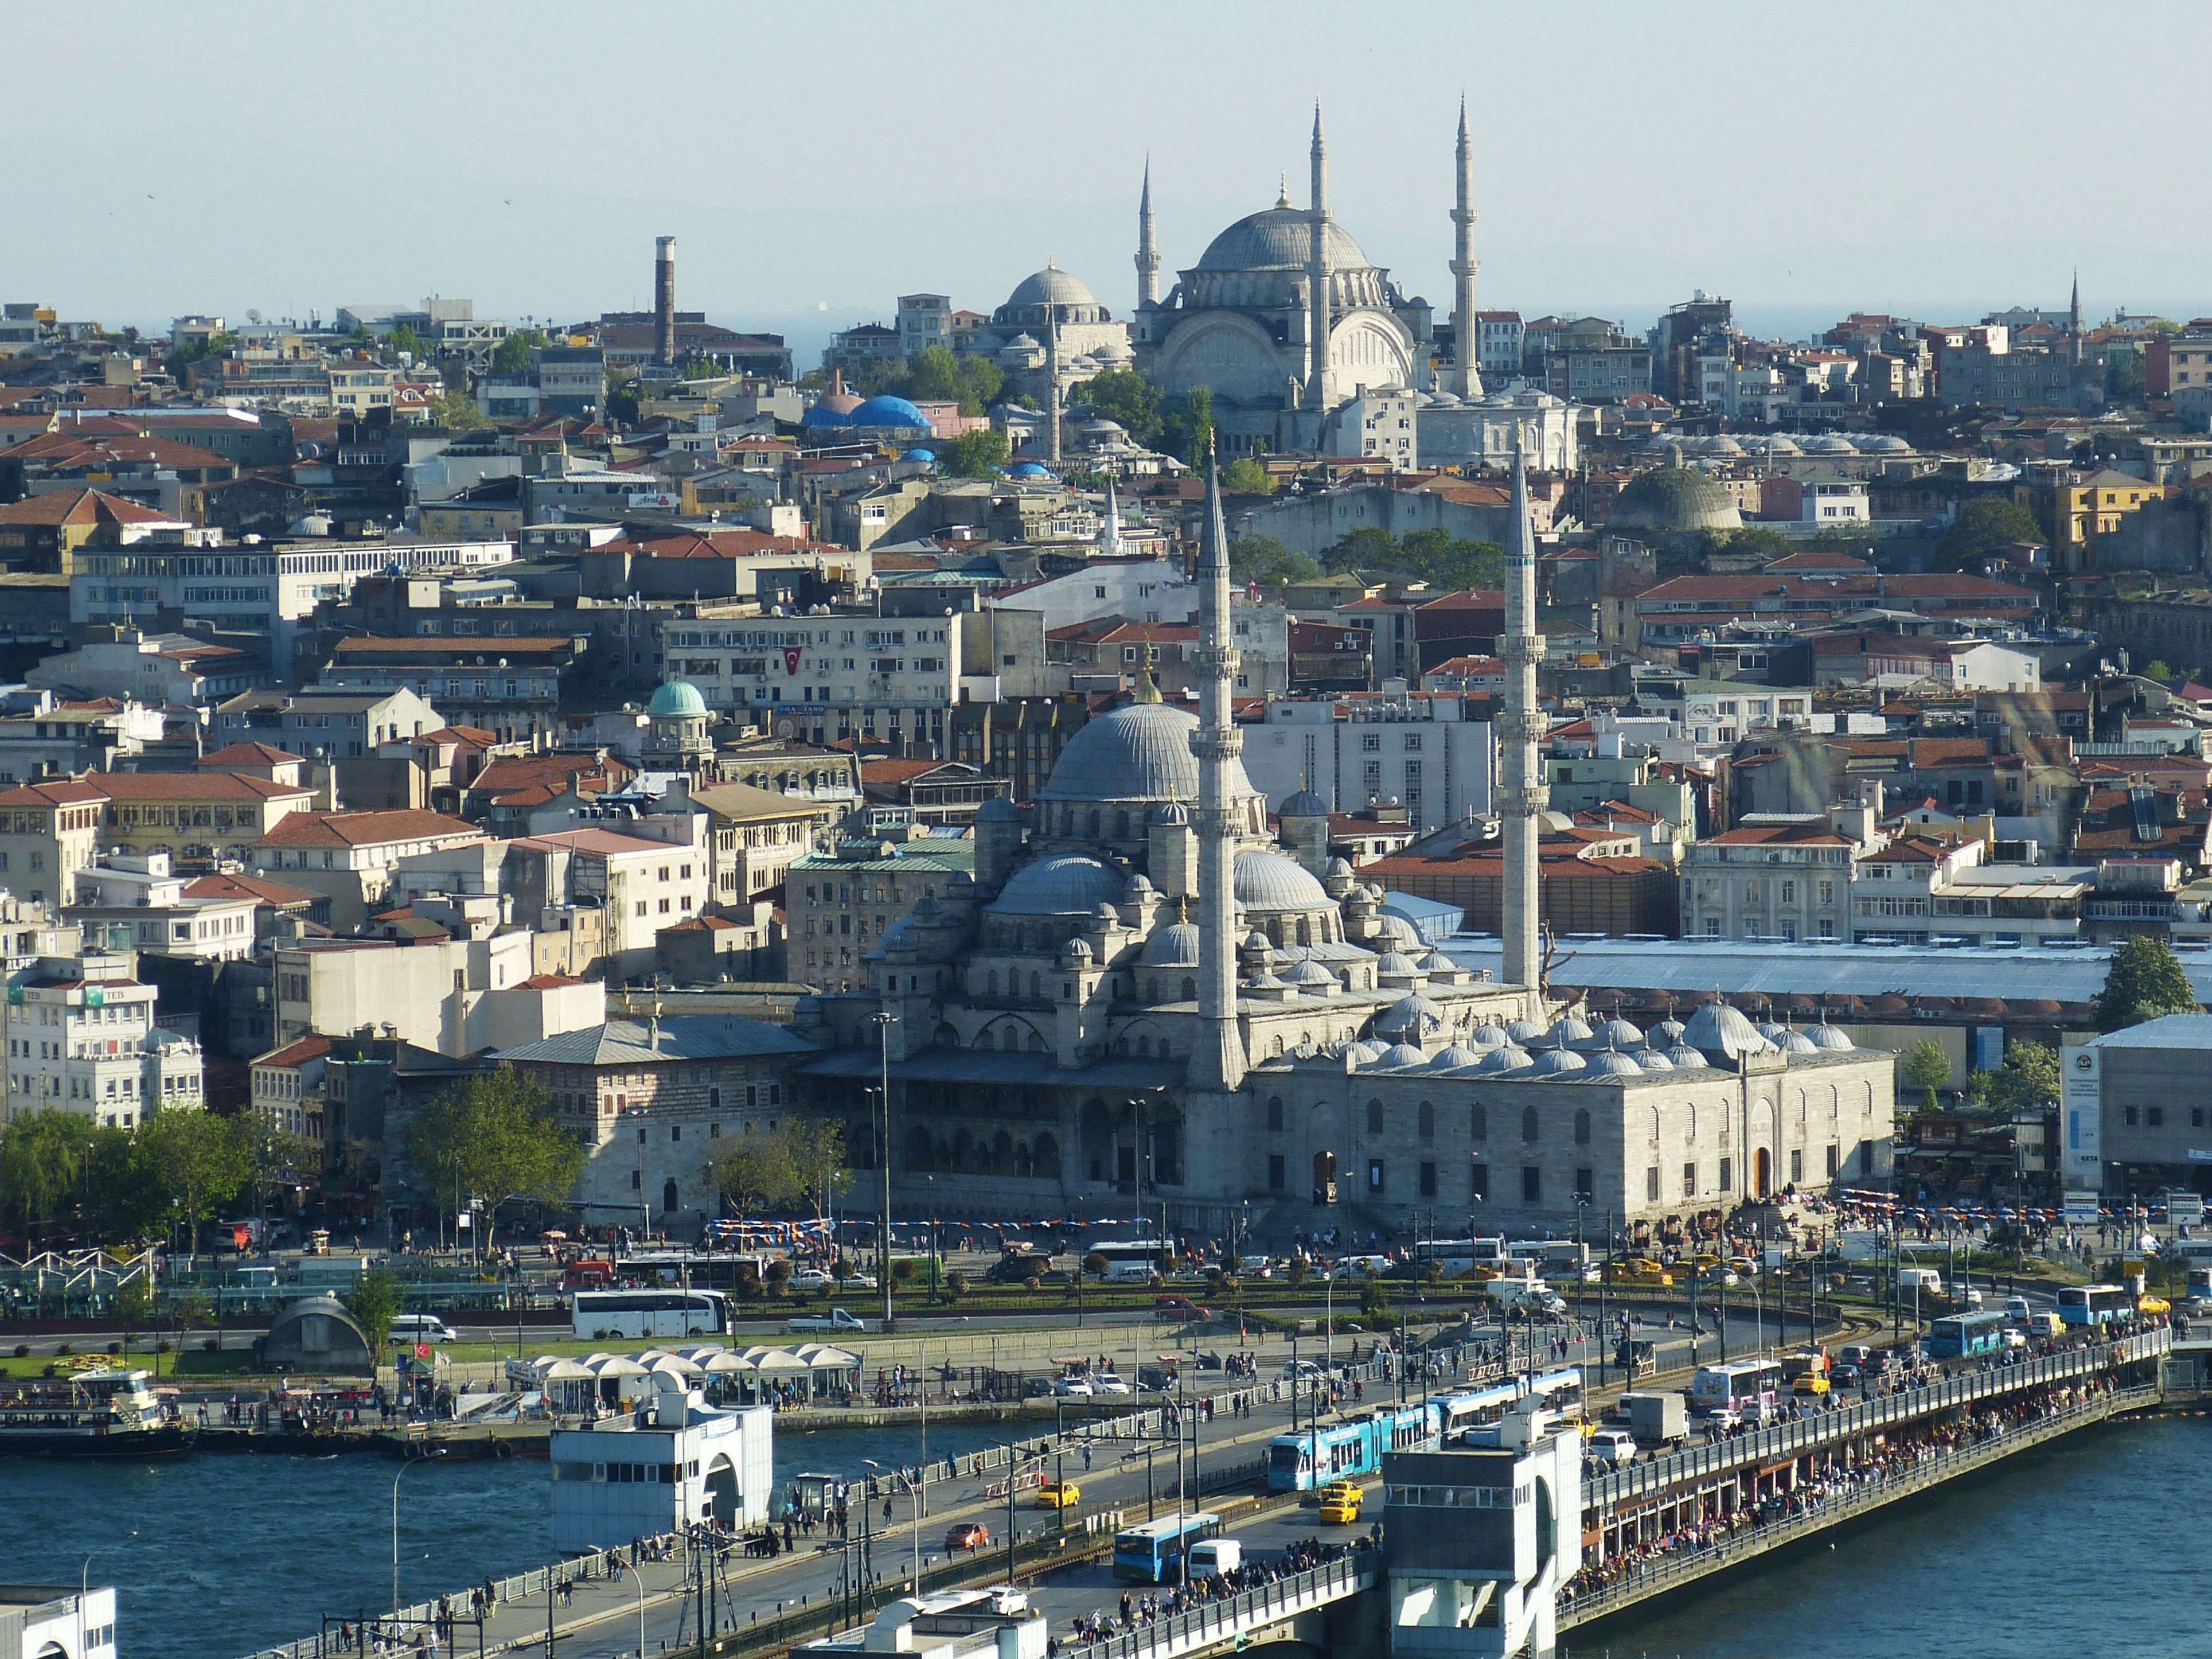
sea, coast, bridge, town, view, river, cityscape, vehicle, landmark, harbor, port, tourism, places of interest, turkey, outlook, istanbul, bosphorus, mosque, galata, dome, historically, orient, passenger ship, aerial photography, galata tower, golden horn